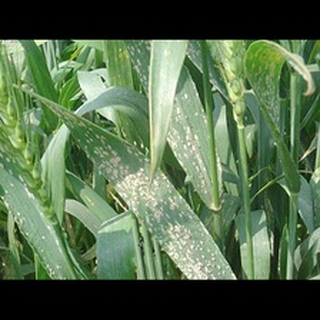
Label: wheat_mildew